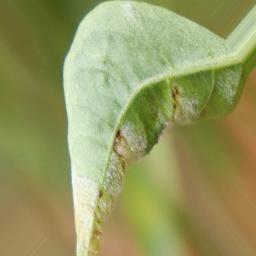
Label: powdery mildew